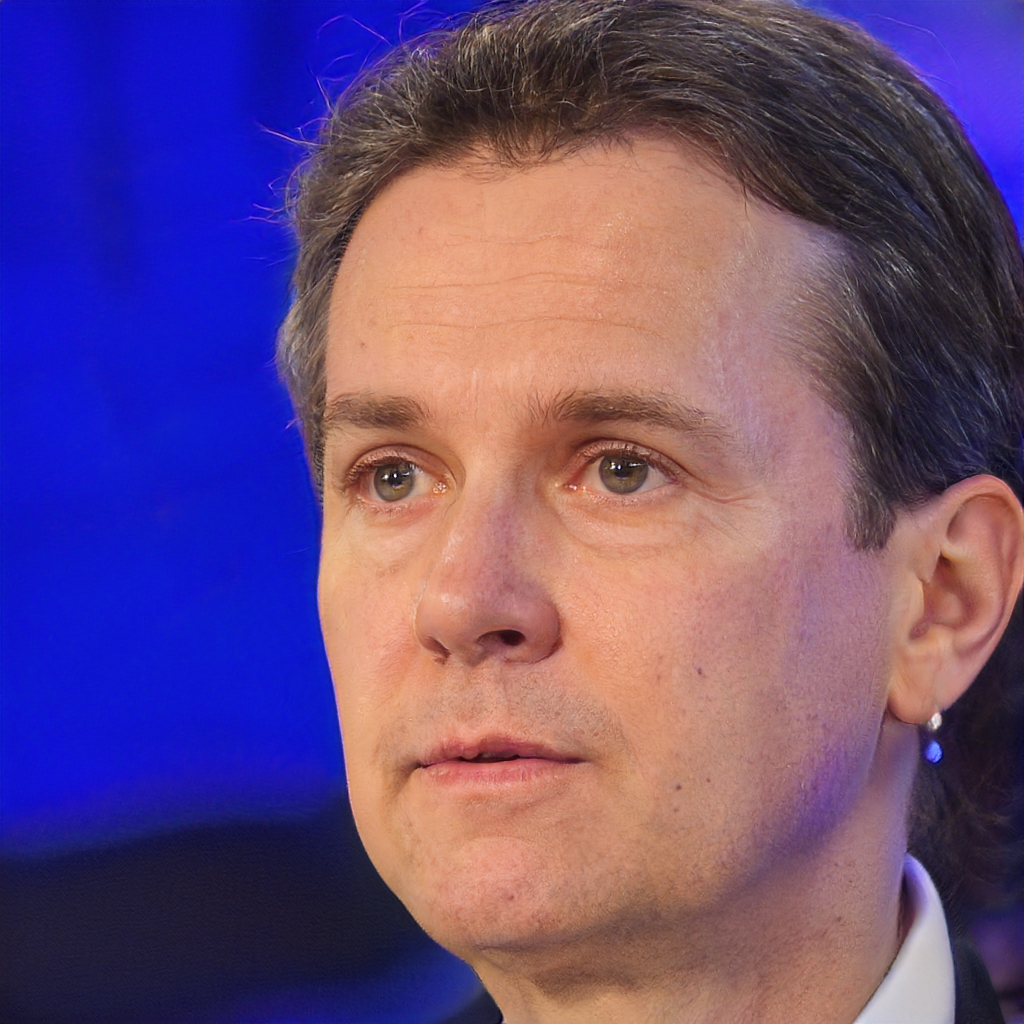
Portrait style: Real Portrait